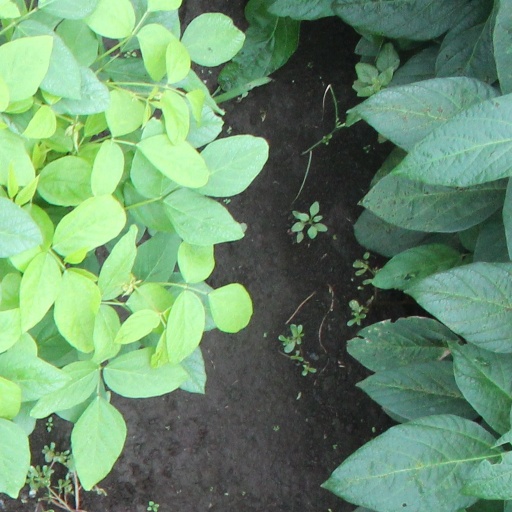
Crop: soybean